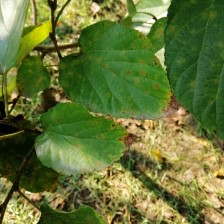
Variety: WhiteKing